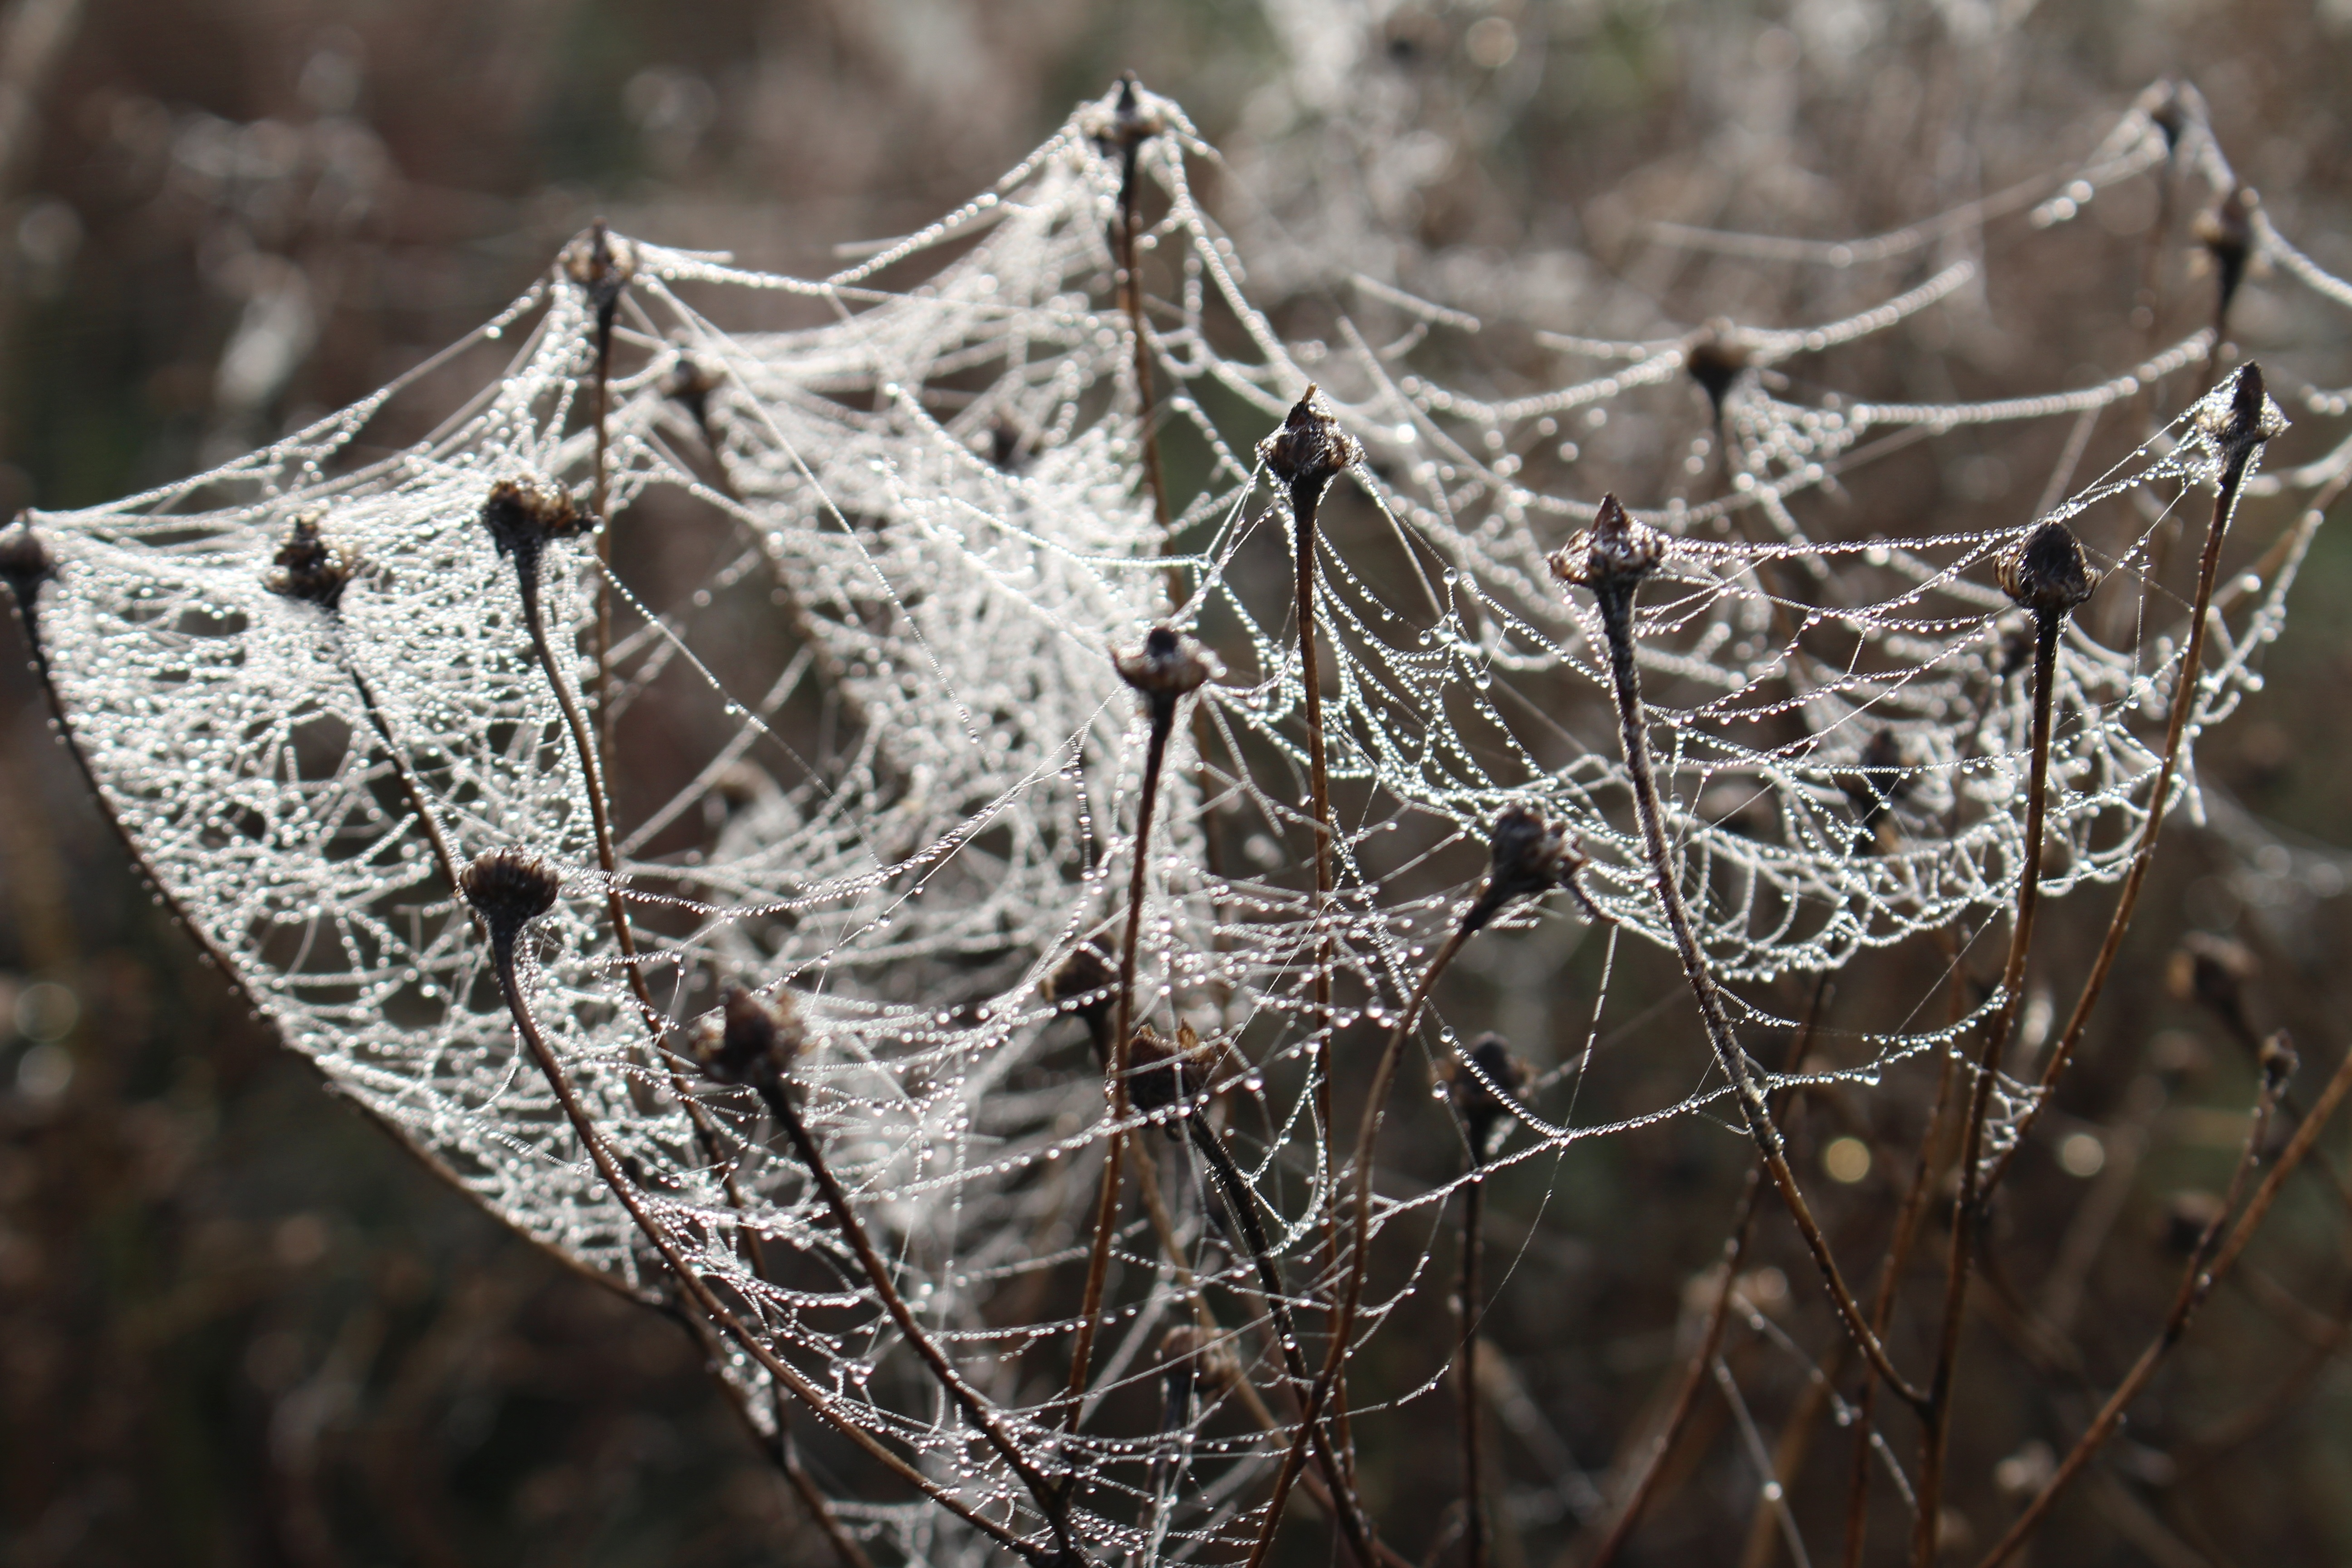
nature, branch, dew, meadow, leaf, frost, bush, insect, fauna, material, invertebrate, twig, spider web, close up, spider, arachnid, moisture, cobwebs, macro photography, european garden spider, araneus, orb weaver spider, plfanze